Anna van der Breggen

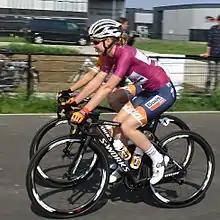
Van der Breggen ended 2017 as winner of the Women's World Tour "(pictured in the World Tour leader's jersey at the 2017 Holland Ladies Tour)"

On 7 August 2016, van der Breggen won the gold medal in the women's road race at the Rio Olympics. On the final climb, the long Vista Chinesa, five riders had remained in the front: van der Breggen and her teammate Annemiek van Vleuten, American Mara Abbott, Italian Elisa Longo Borghini and Sweden's Emma Johansson. Van Vleuten jumped away shortly before the top and only Abbott managed to join. In the sinuous descent that followed, van Vleuten distanced Abbott and looked on her way to win the race, when she crashed into a concrete banking with to go and needed to be transported to hospital. Suddenly Abbott seemed on her way to Olympic glory but she was caught back by the three upcoming riders at from the finish. Van der Breggen beat Johansson and Longo Borghini in the three-up sprint on Copacabana Beach to become Olympic road race champion. Three days later she won the bronze medal in the individual time trial, 11 seconds behind winner Kristin Armstrong. Following her Olympic success, she was knighted in the Order of Orange-Nassau.